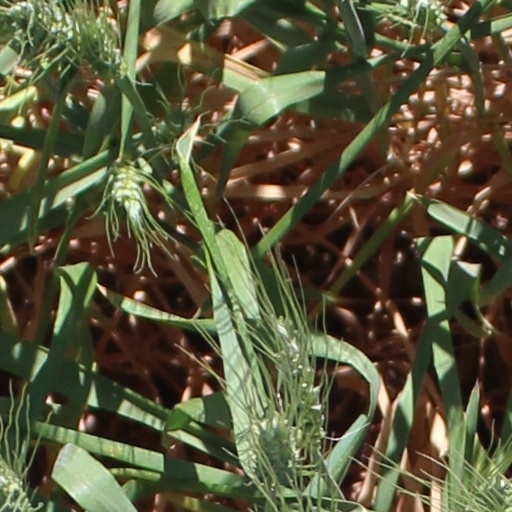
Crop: wheat